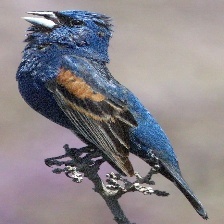
Species: BLUE GROSBEAK
Scientific name: PASSERINA CAERULEA